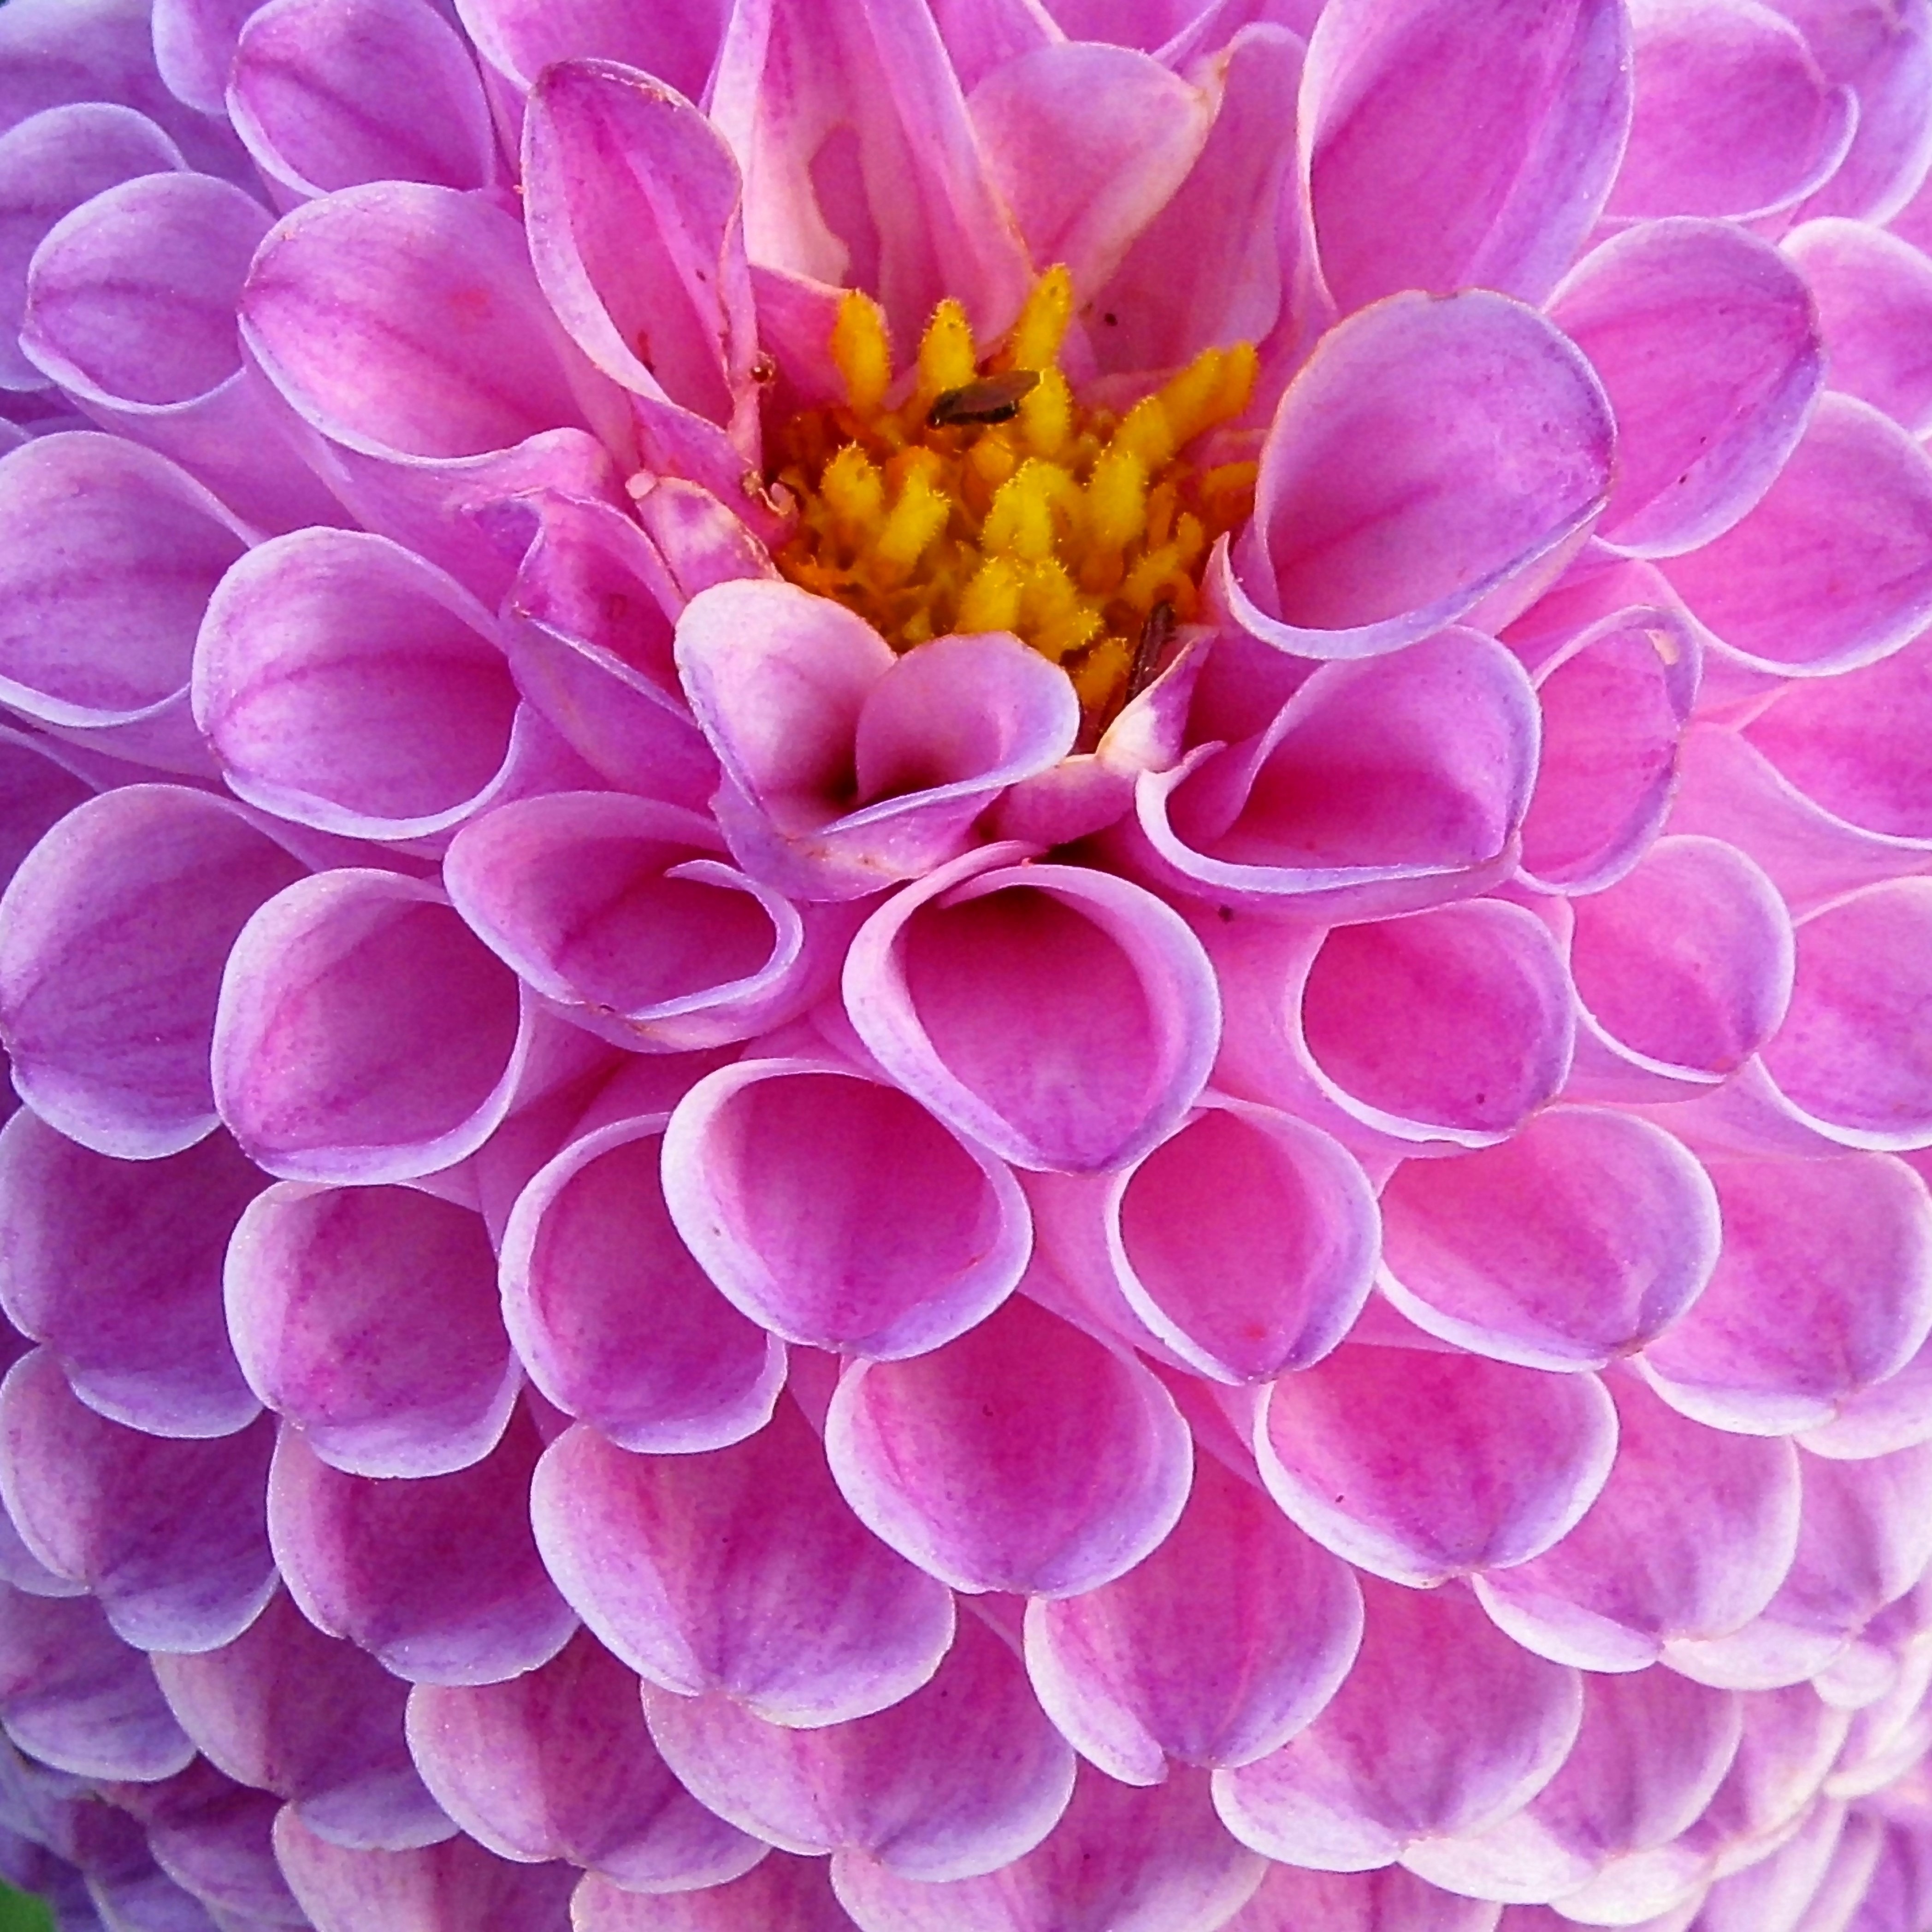
nature, plant, flower, purple, petal, macro, garden, pink, flowers, dahlia, dahlias, flowering plant, daisy family, dalia, flower bouquet, enlarge view, land plant, chrysanths, ball dahlias